Street art in Sarajevo

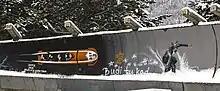
Sarajevo Olympics bobsled

Sarajevo hosts two international festivals dedicated to street art. The Sarajevo Street Art Festival is held in July of every year and lasts for three days. Each year's edition is made up of numerous street performances, the creation of a new street art quarter in the city, concerts, the painting of large murals and the showcasing of other creative art forms.